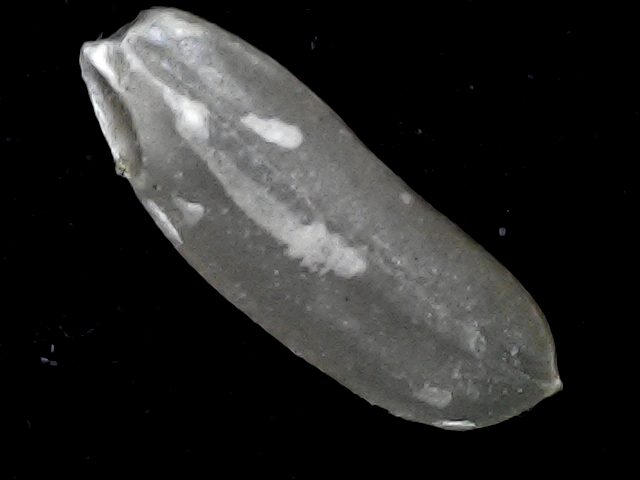
Rice variety: BD72